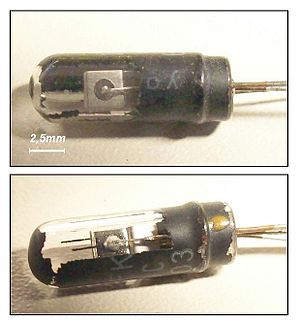
Pn-overgang / pn-overgang anekdoter / Tilsigtet (?) fotodiodevirkning
OC603 transistor fra Telefunken med afskrabet maling.
En pn-overgang eller np-overgang er en grænseflade mellem to typer af halvledere; p-type og n-type, inden i ét enkelt krystal af halvleder. En pn-overgang bliver skabt ved dotering, fx ved ion-implantation, diffusion af dopanter - eller ved epitaksi. Hvis to separate dopant-type doterede krystallag blev sat sammen mekanisk ville der introduceres en kornovergang mellem de to dopant-type halvledere, hvilket ville hæmme dets anvendelse grundet scattering af elektronerne og elektronhullerne.